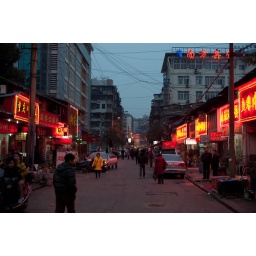
Looking down one of the streets off the main road down by the yangzi river